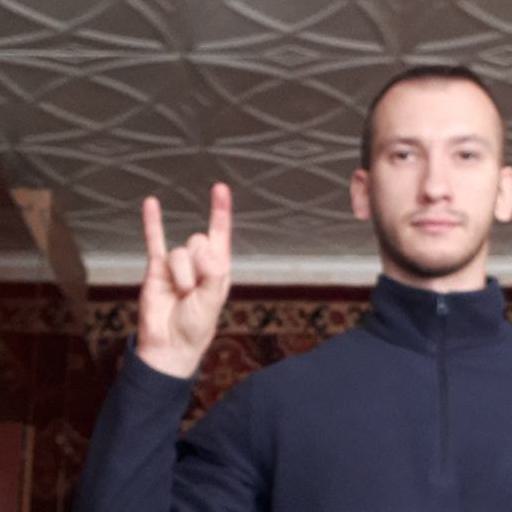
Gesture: rock